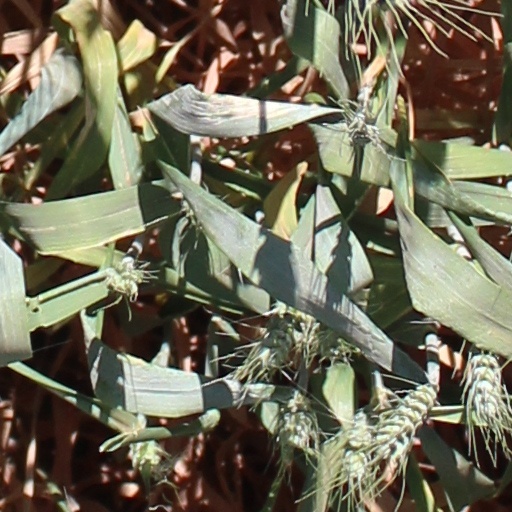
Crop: wheat